2010s in fashion

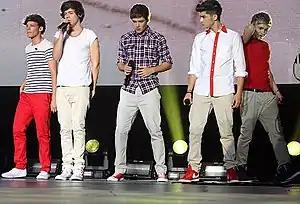
English-Irish boy band One Direction with preppy-inspired outfits in 2012

The fashions of the 2010s were defined by nostalgia, the mainstreaming of subcultural aesthetics, and the growing influence of digital platforms on fashion cycles. Overarching trends of the decade included hipster fashion, normcore and minimalist aesthetics, and unisex elements inspired by 1990s grunge. Throughout the decade, retro revivals persisted, including 1980s-style neon streetwear and tailored or fit-and-flare mid-century silhouettes that reflected a broader interest in vintage fashion.